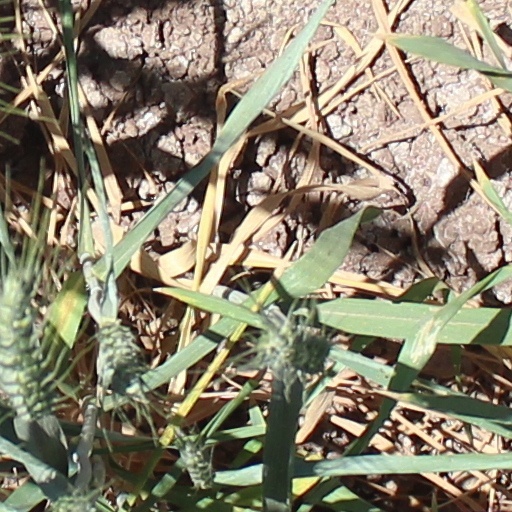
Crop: wheat